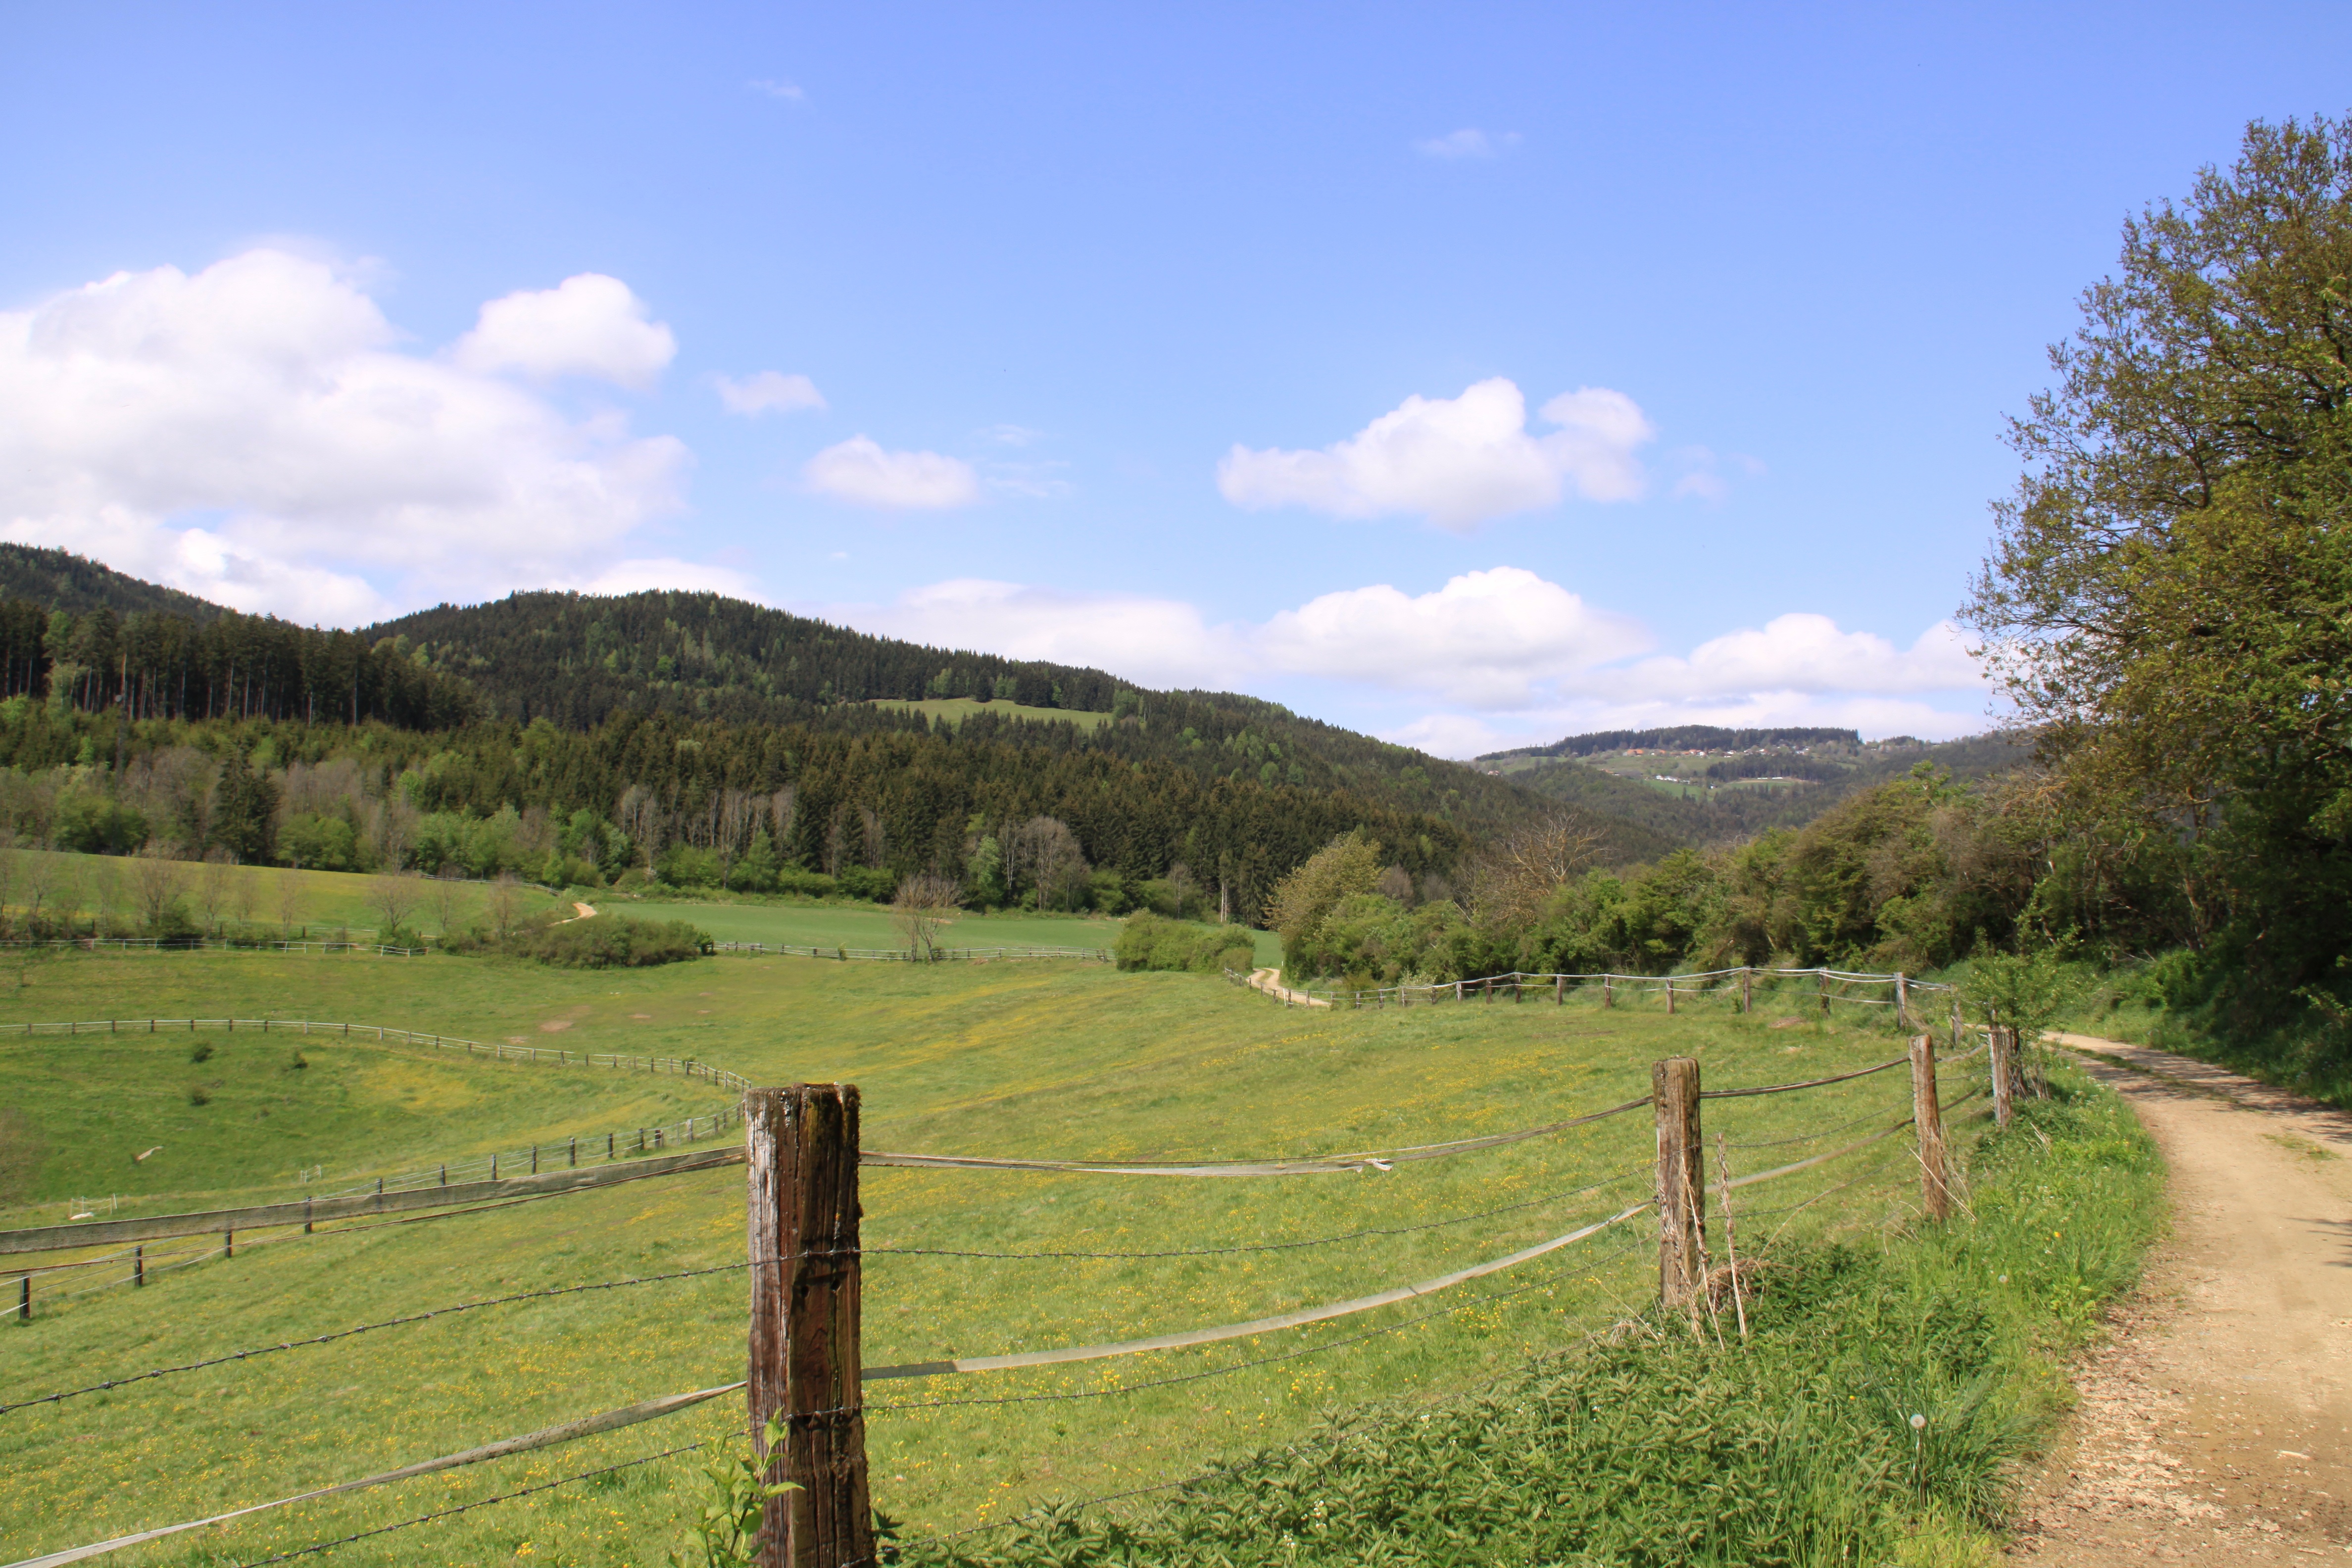
landscape, tree, nature, forest, grass, mountain, fence, sun, hiking, field, farm, meadow, prairie, hill, valley, summer, walk, pasture, ranch, agriculture, highland, ridge, plain, paddock, clouds, mountains, grassland, vision, plateau, away, ecosystem, more, rural area, mountainous landforms, land lot